List of marine molluscs of Sri Lanka

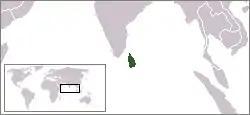
Location of Sri Lanka

The marine molluscs of Sri Lanka are a part of the molluscan wildlife of Sri Lanka.